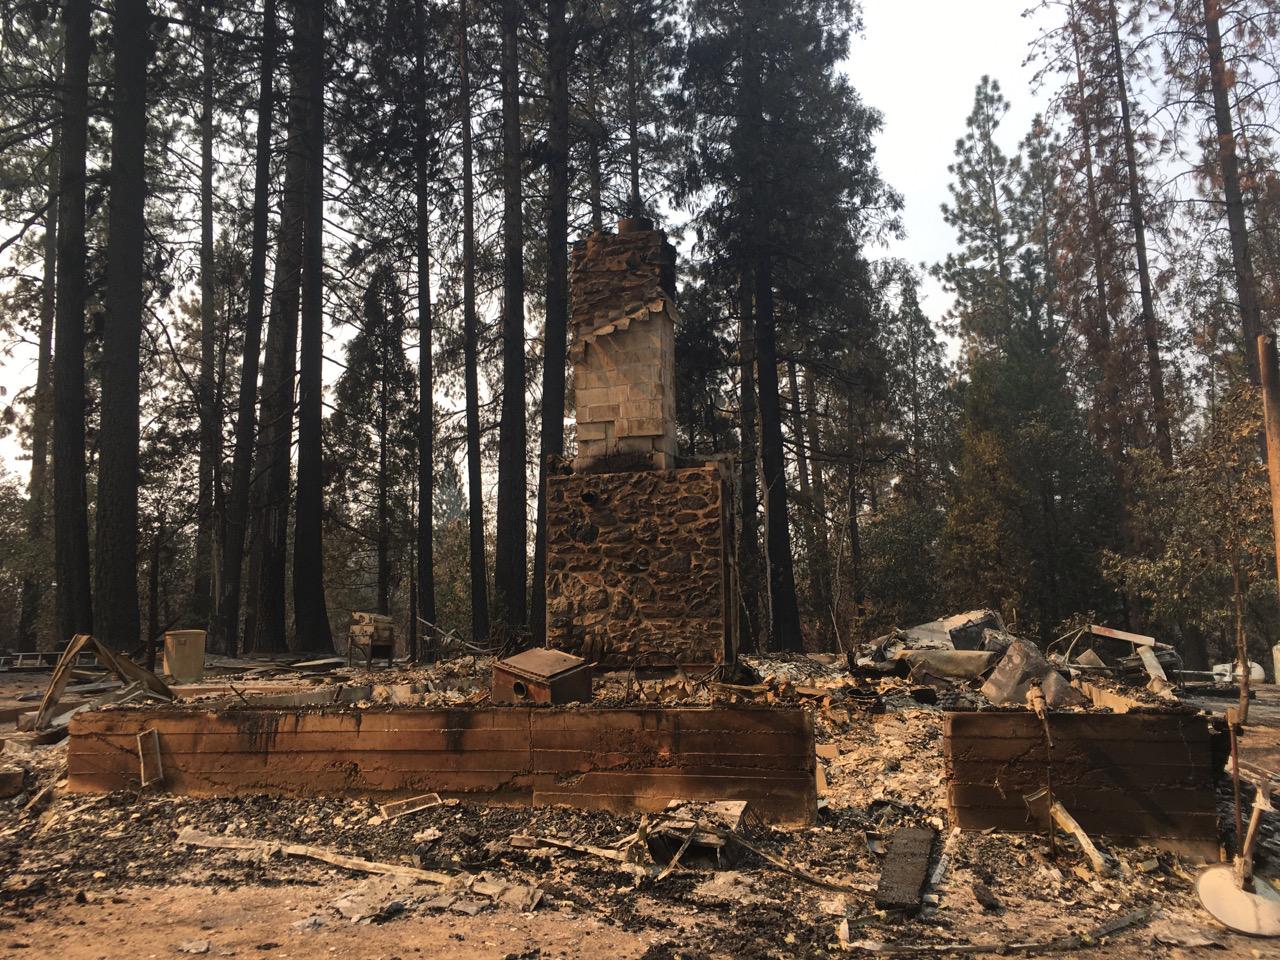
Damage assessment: destroyed